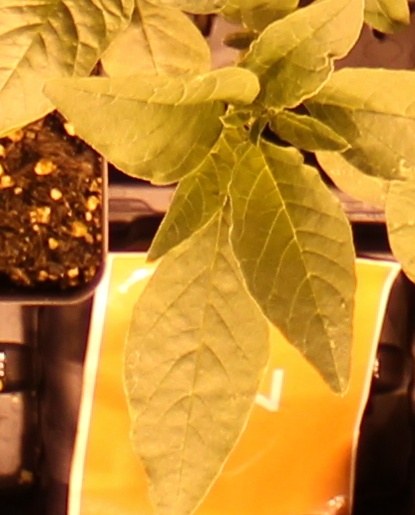
Label: Waterhemp